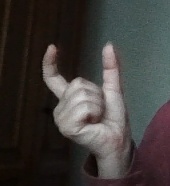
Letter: nun